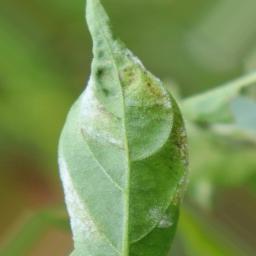
Label: powdery mildew